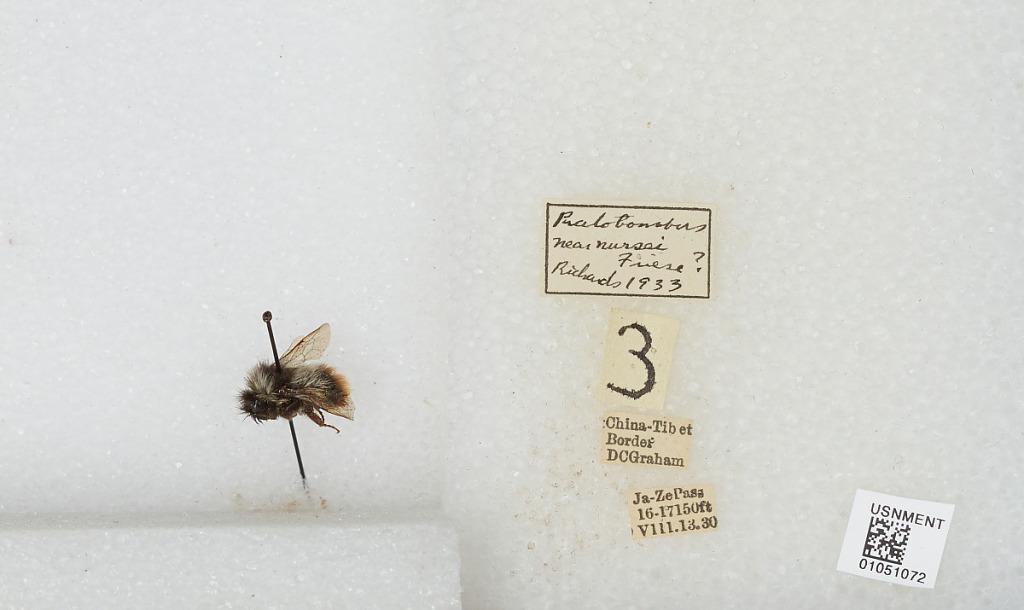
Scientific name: Bombus sp.
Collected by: D. Graham
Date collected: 1930-8-13
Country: China
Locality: Ja-Ze Pass, China-Tibet border